C.A. Schnack Jewelry Company Store

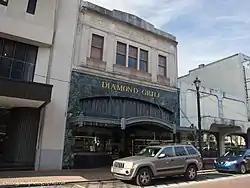

The C.A. Schnack Jewelry Co. Store in Alexandria, Louisiana was listed on the National Register of Historic Places in 2000.